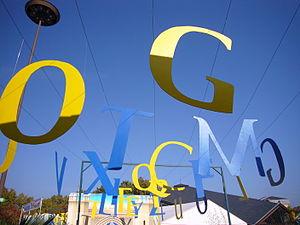
La Foire du livre de Brive est un regroupement littéraire se déroulant chaque année dans les premiers jours de novembre dans la ville de Brive-la-Gaillarde. La Foire du livre de Brive est considérée comme un important évènement littéraire en France, le second festival littéraire après le Salon du livre de Paris selon la mairie de Brive. La Foire du livre de Brive est l'occasion de la remise de plusieurs prix littéraires dont le Prix de la Langue française.